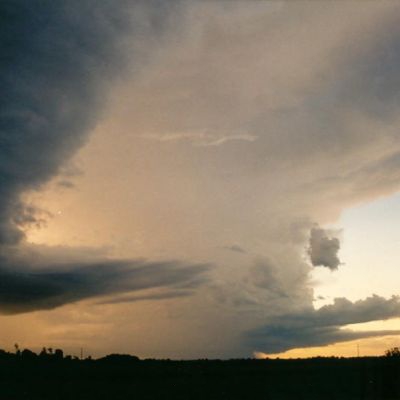
Cloud type: Cumulonimbus (Cb)